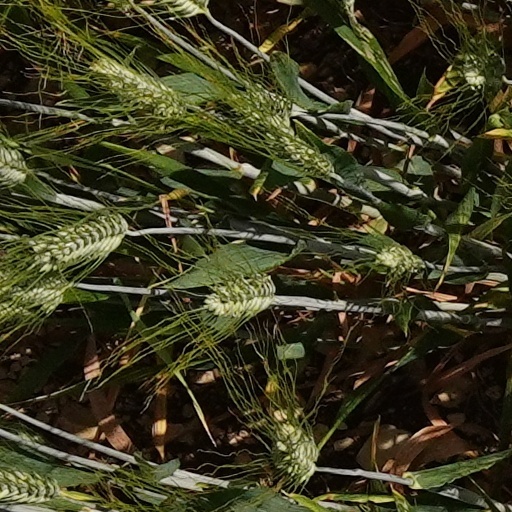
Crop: wheat